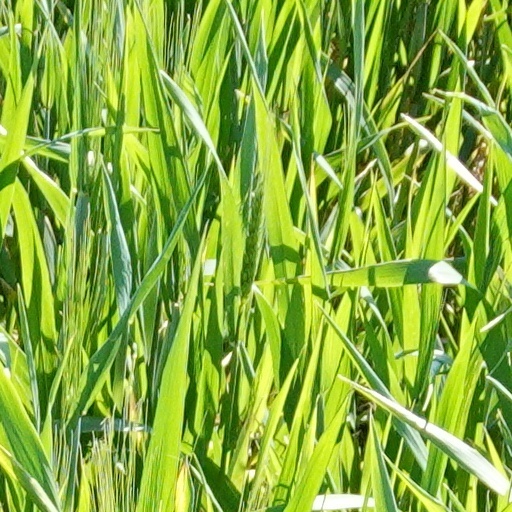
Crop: wheat